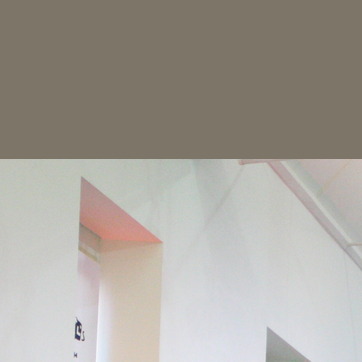
Material: painted